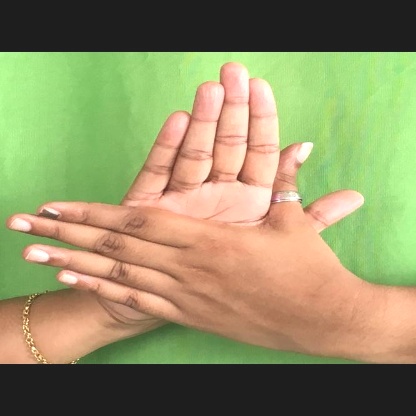
Mudra: Chakra